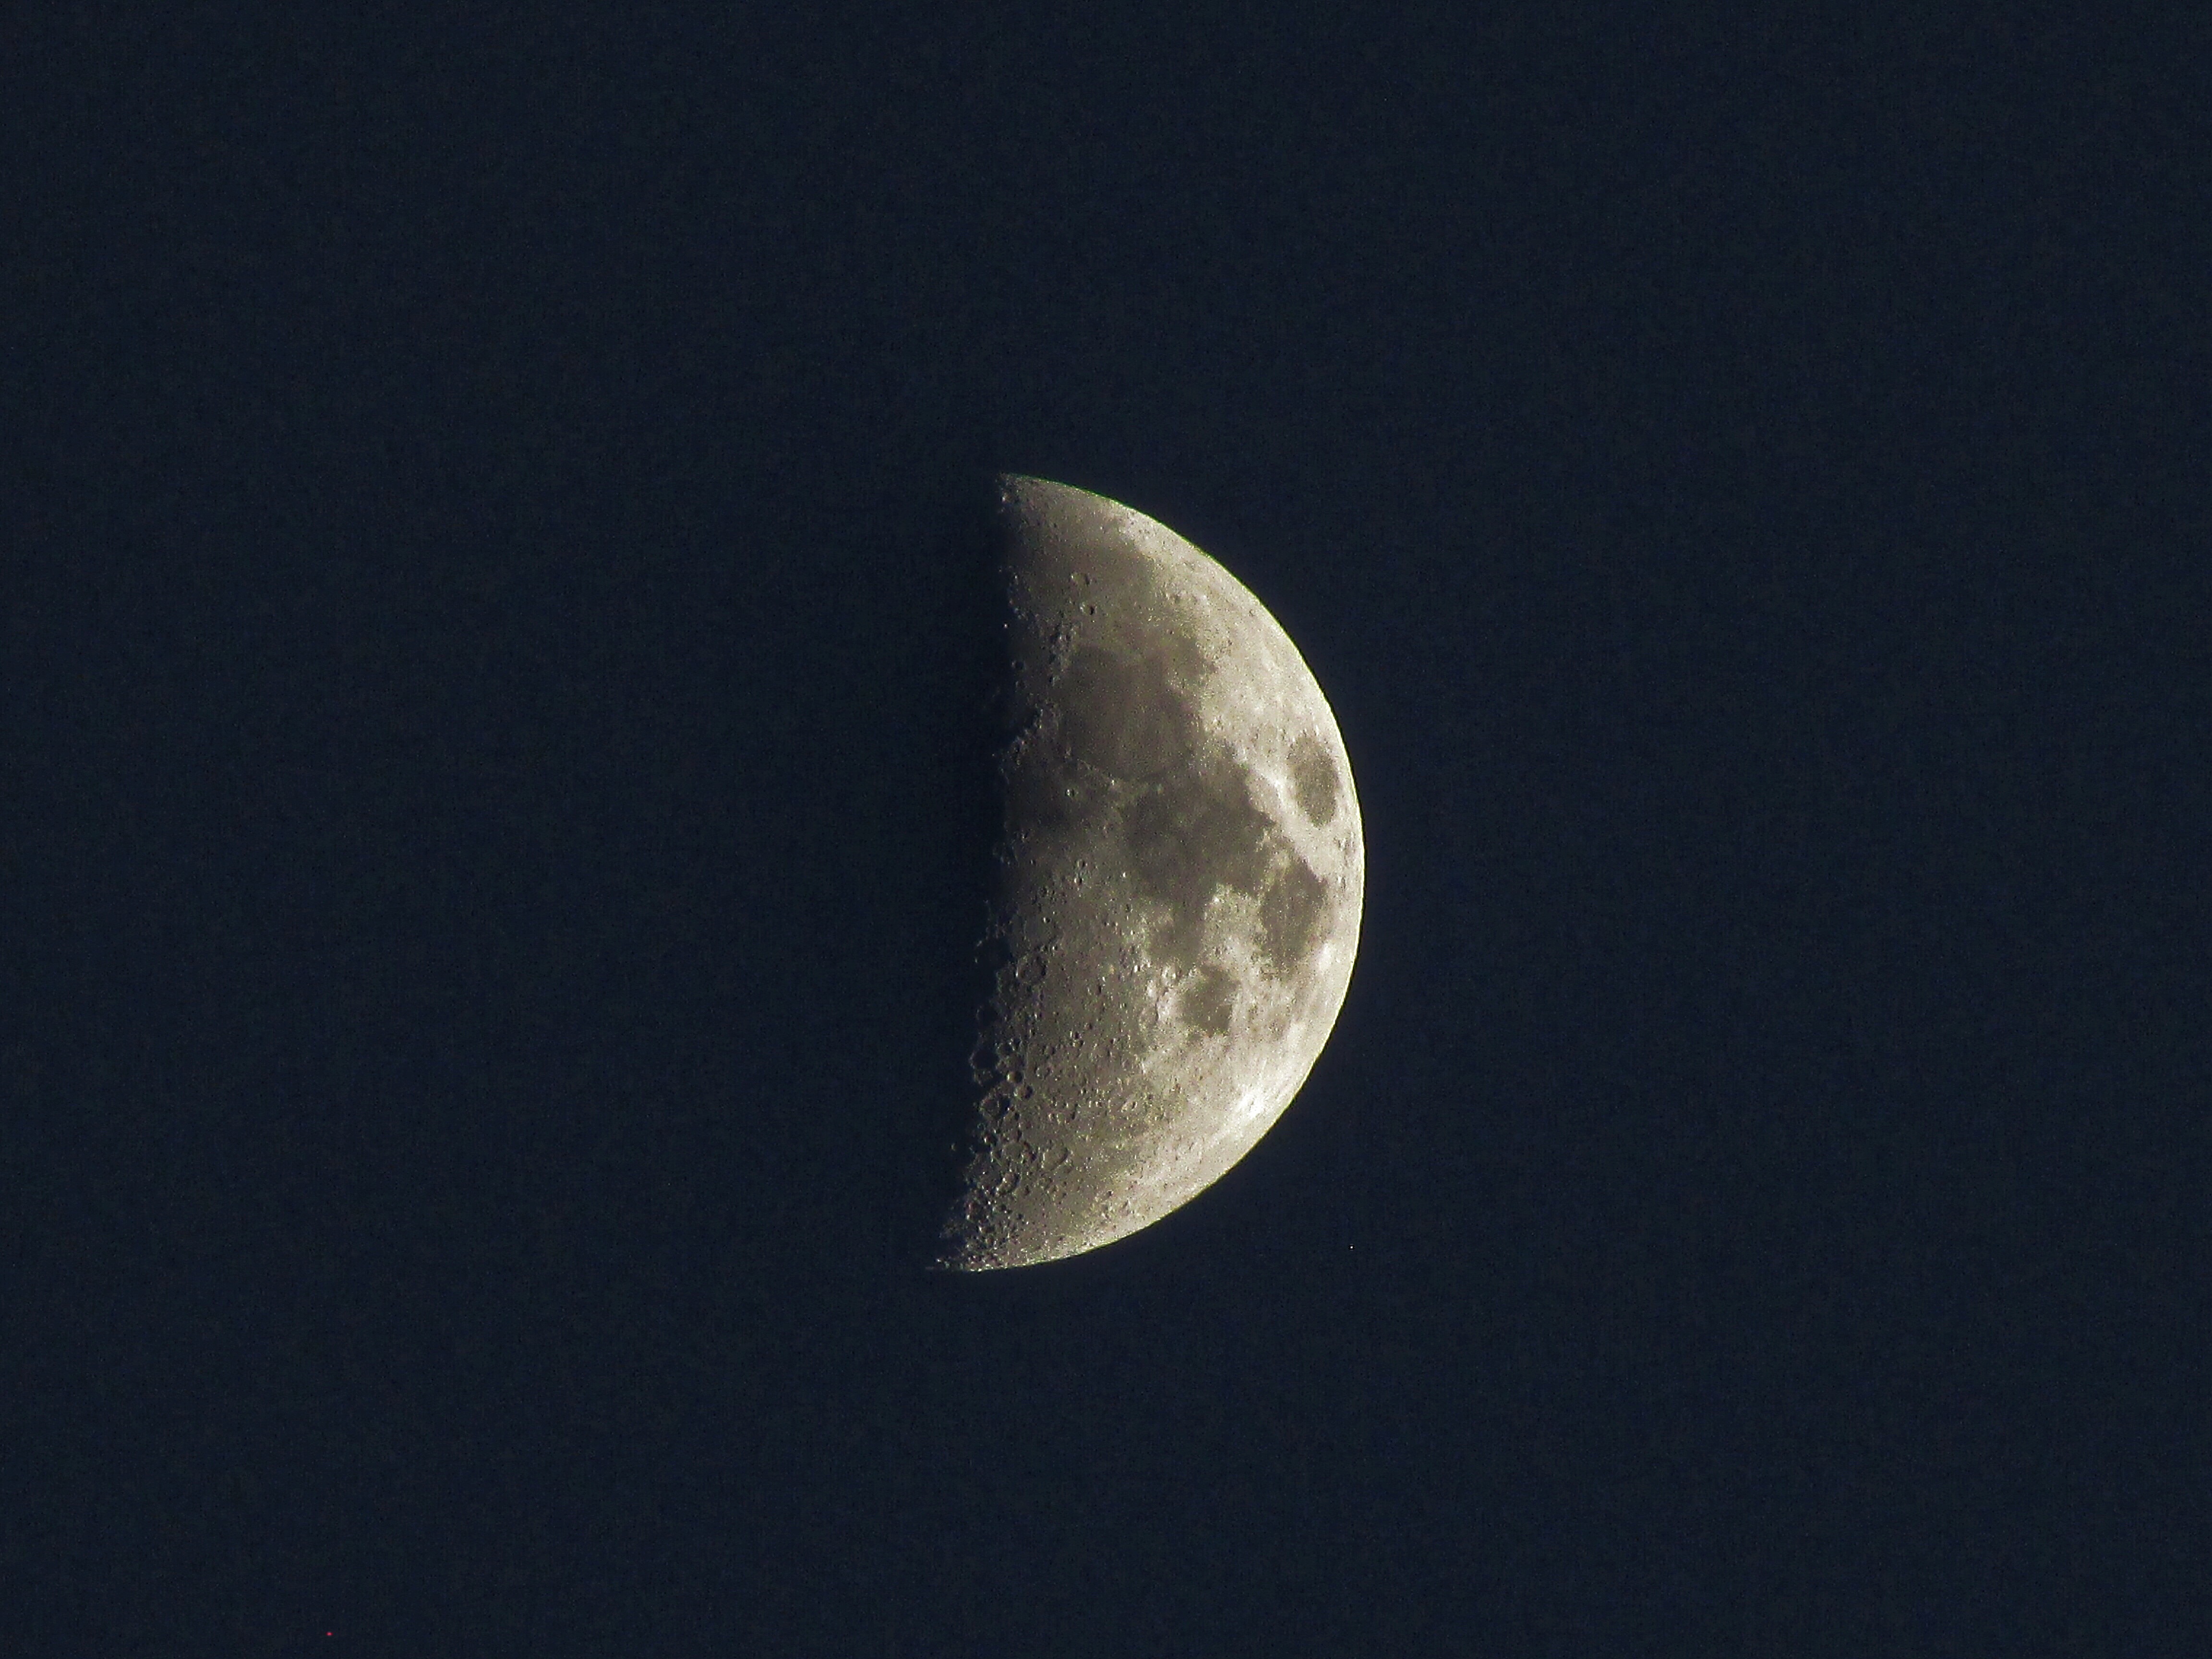
wing, sky, night, atmosphere, crater, moon, circle, outer space, astronomy, crescent, astronomical object, atmosphere of earth